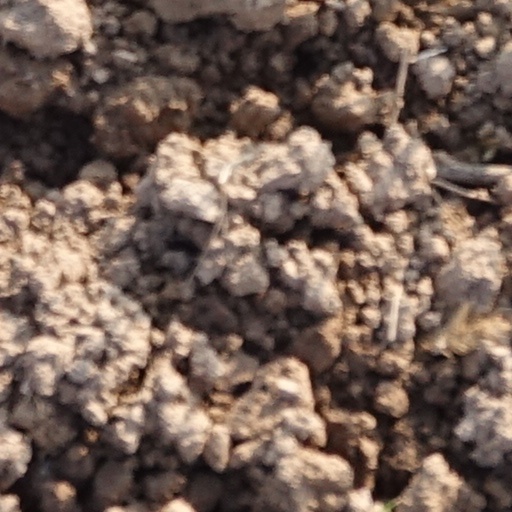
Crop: wheat